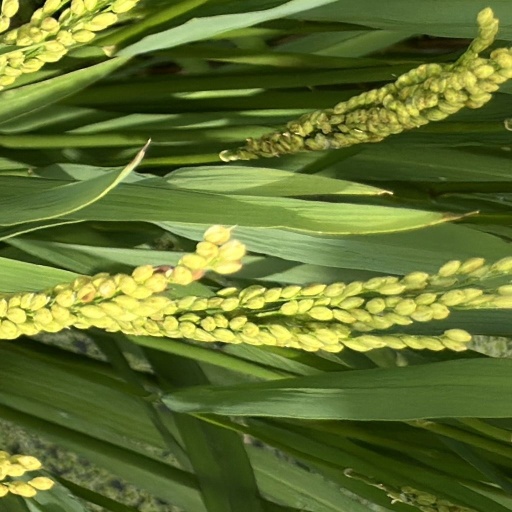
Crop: rice